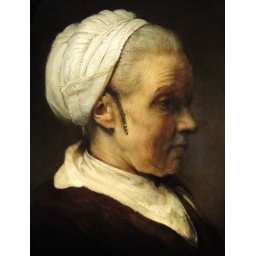
Rembrandt van Rijn (1606-69) - An elderly woman in a white cap, 1640s : detail